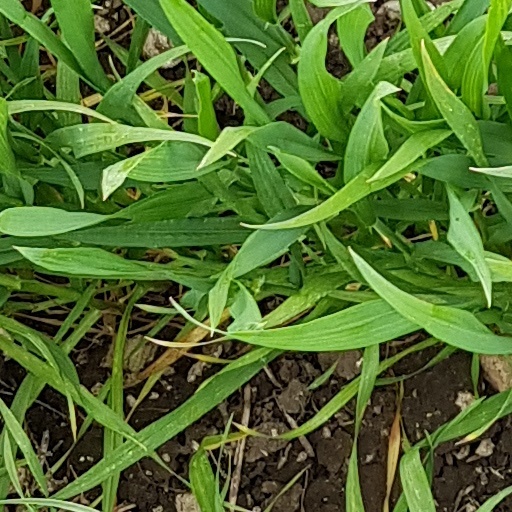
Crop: wheat